Lock of hair

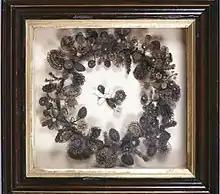
A hair wreath from the 19th century with a lock of hair in the center, in the collection of The Children's Museum of Indianapolis

A lock of hair is a piece or pieces of human hair that are usually bunched or tied together in some way. A lock of hair can be on a person's head, or have been cut from the head. When attached to the head, a lock of hair generally refers to a tress, curl, or ringlet of hair. When cut from the head, a lock of hair may be kept for its symbolic value.